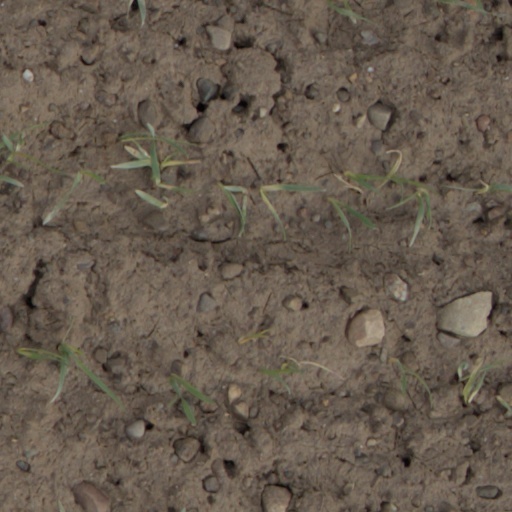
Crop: wheat